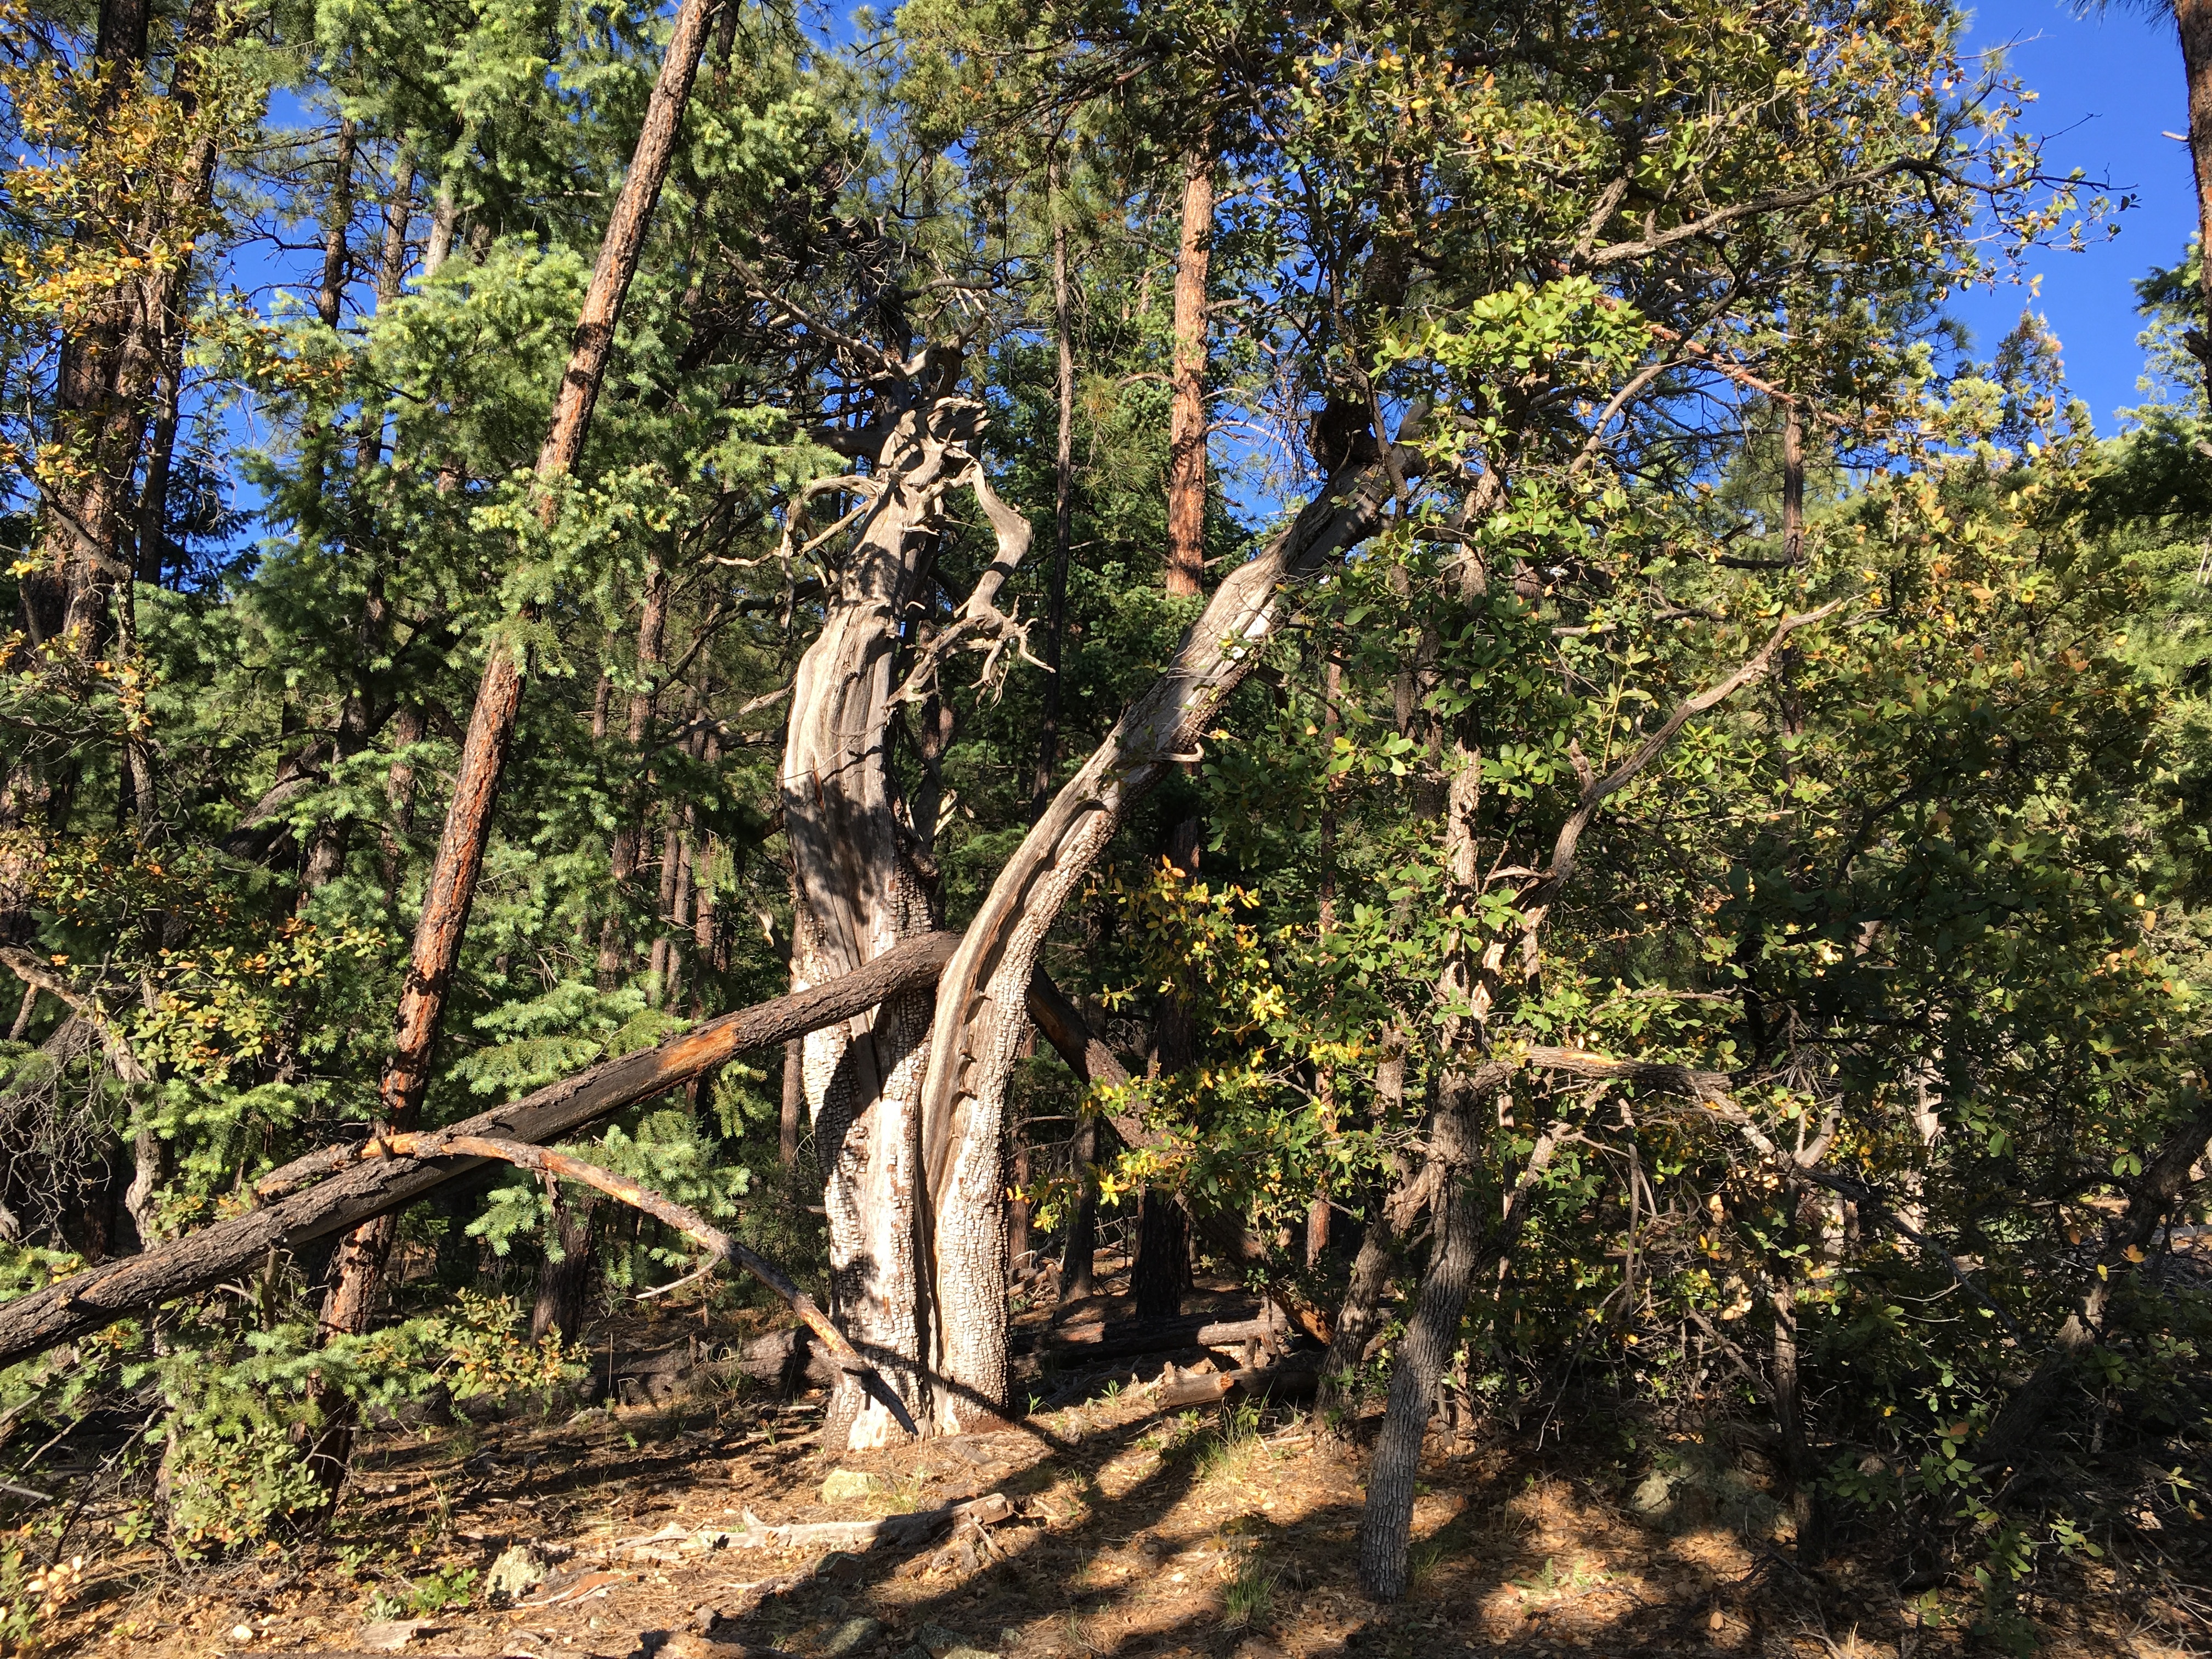
tree, forest, branch, plant, trail, leaf, flower, jungle, autumn, botany, flora, shrub, rainforest, woodland, habitat, natural environment, woody plant